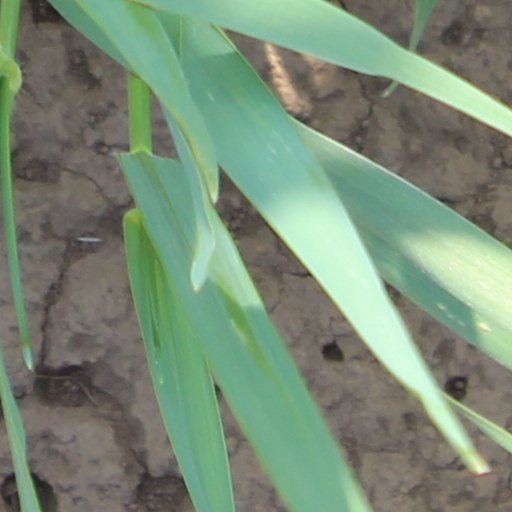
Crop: wheat